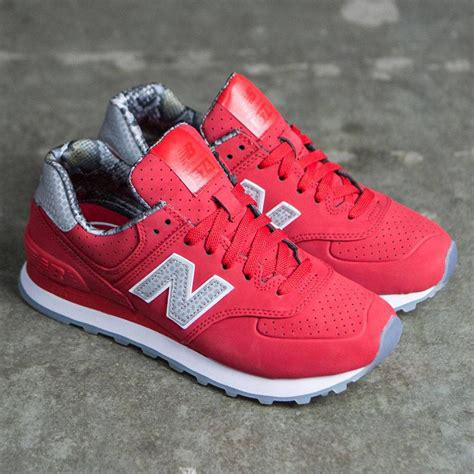
Brand: New
Model: Balance 574